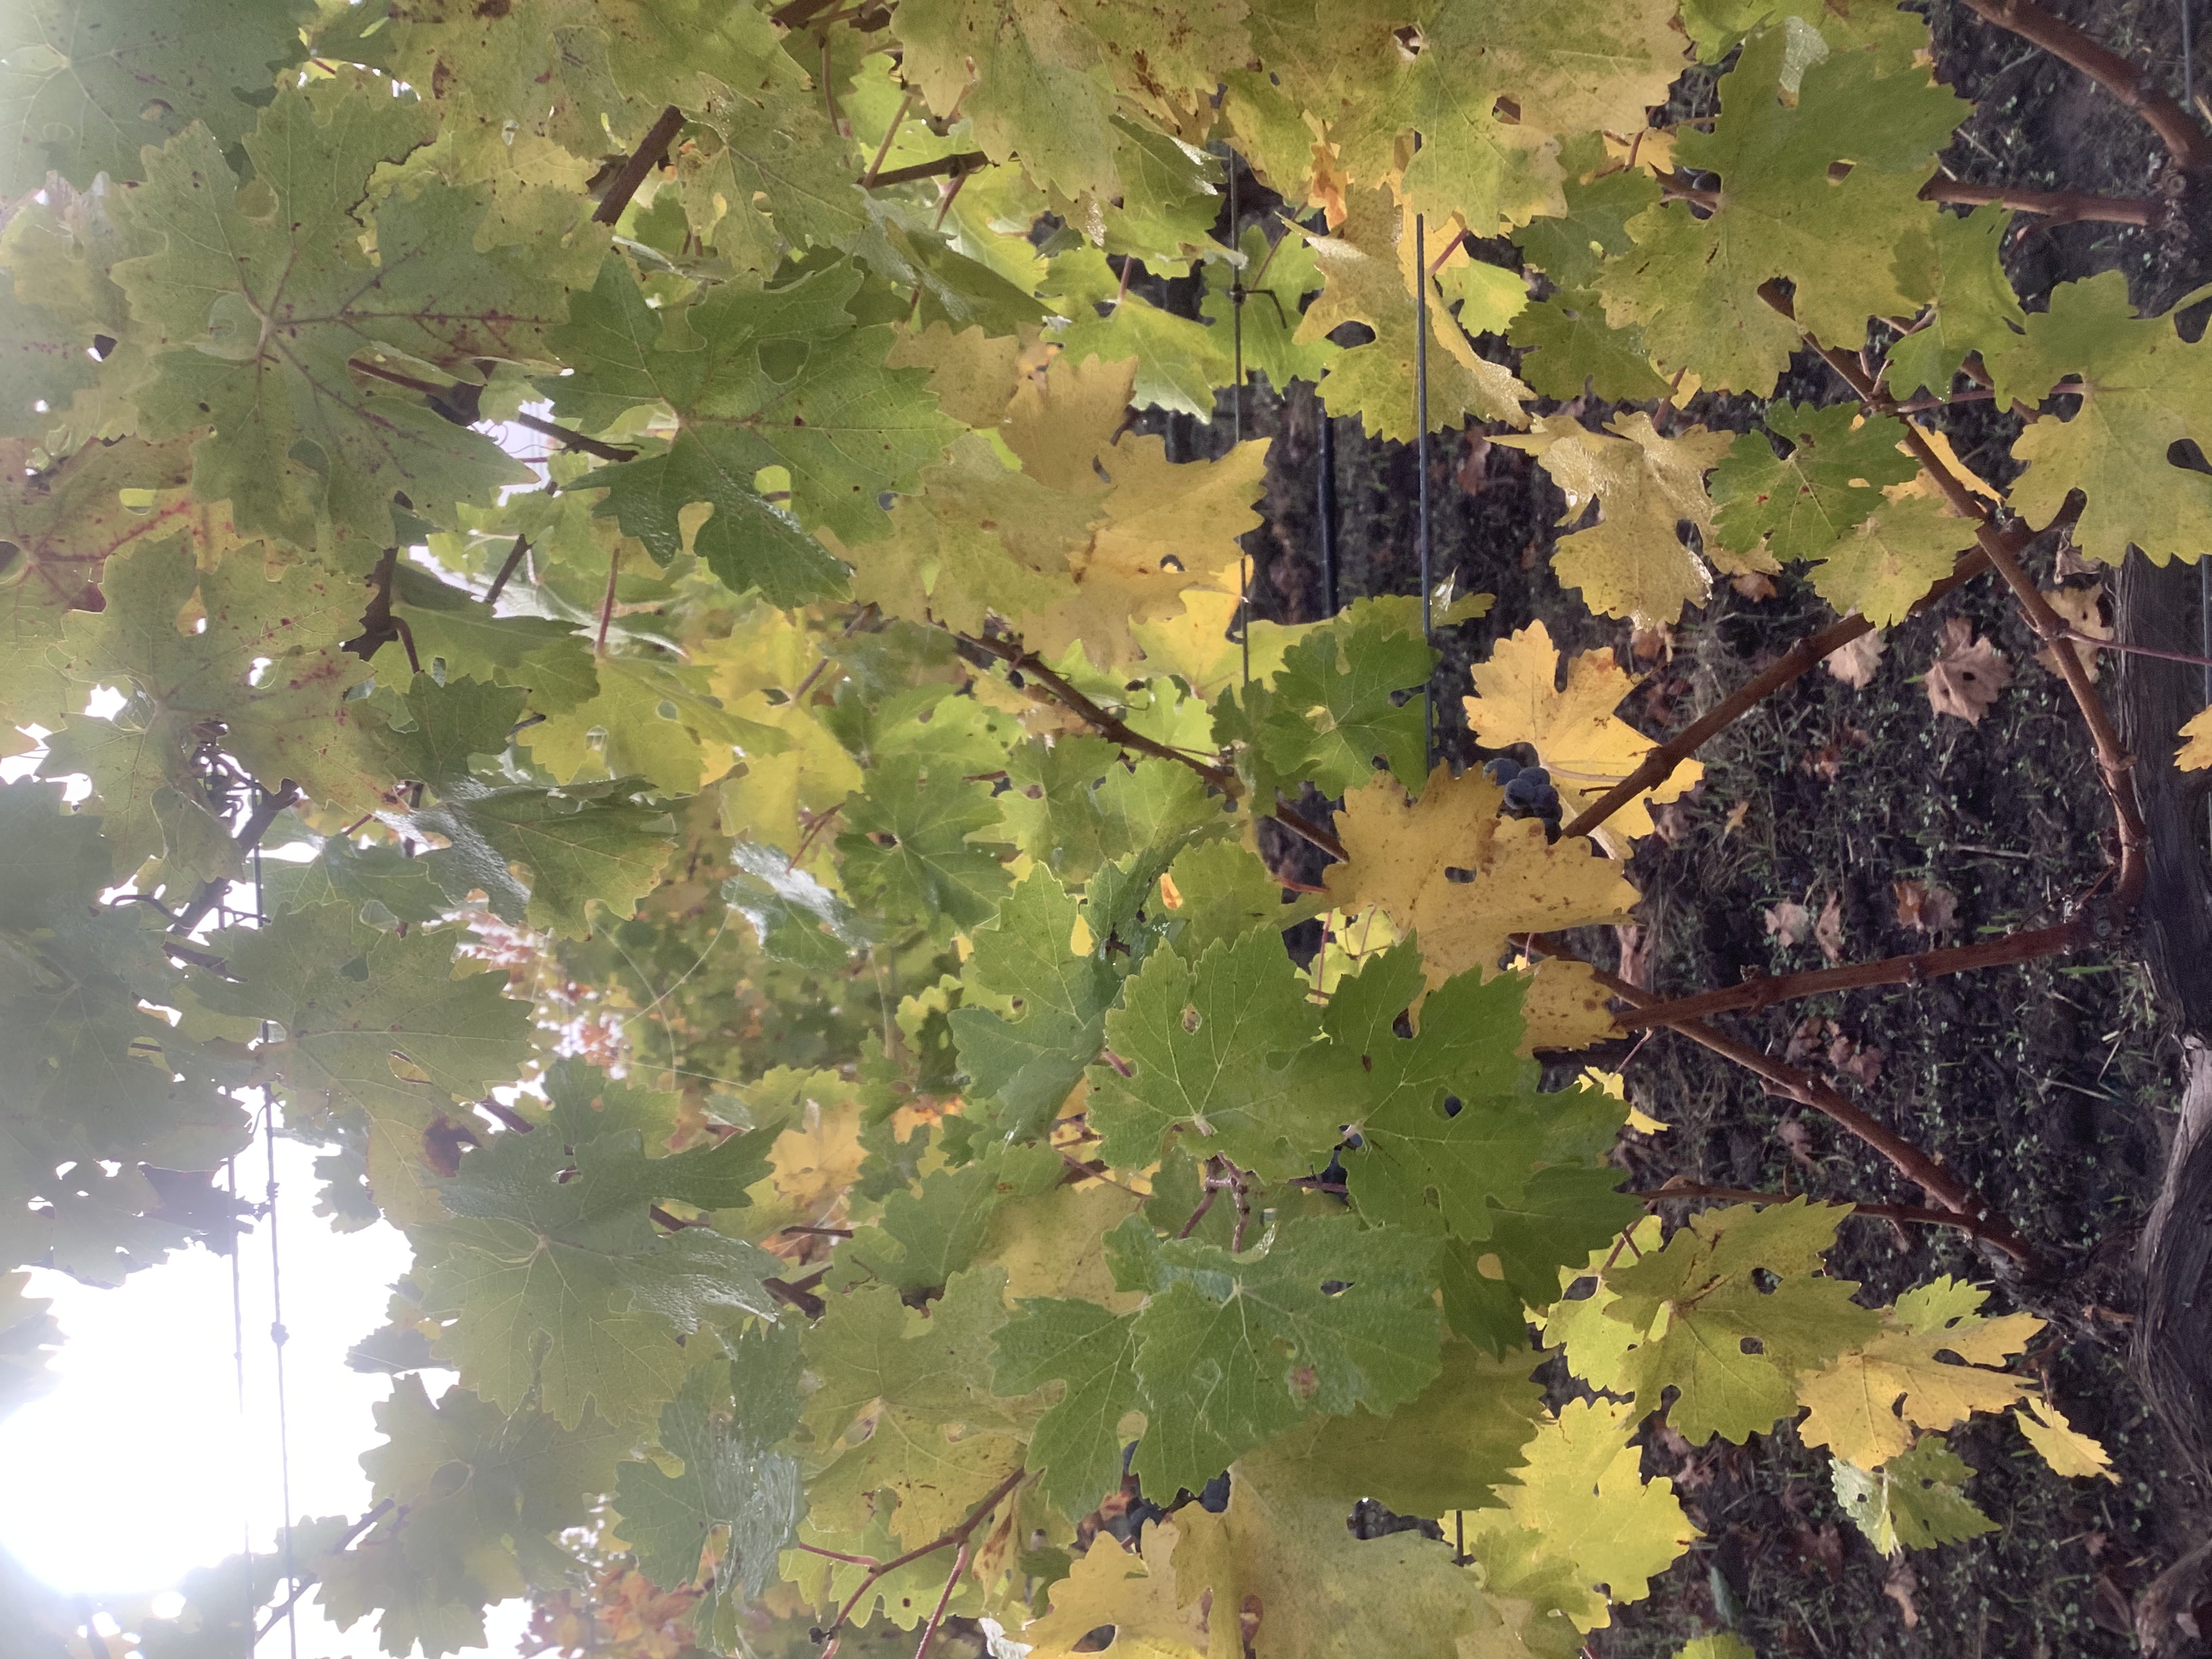
Label: No Virus